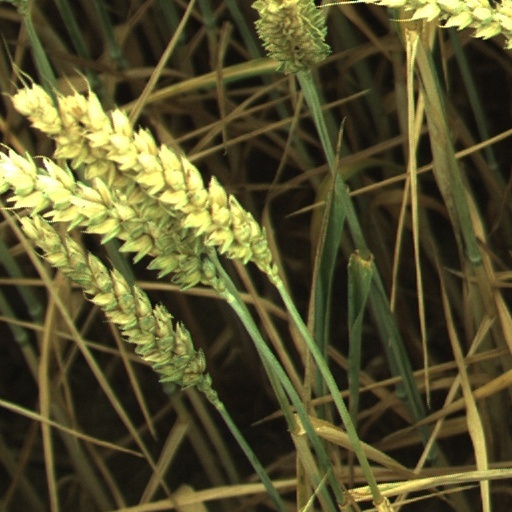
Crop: wheat